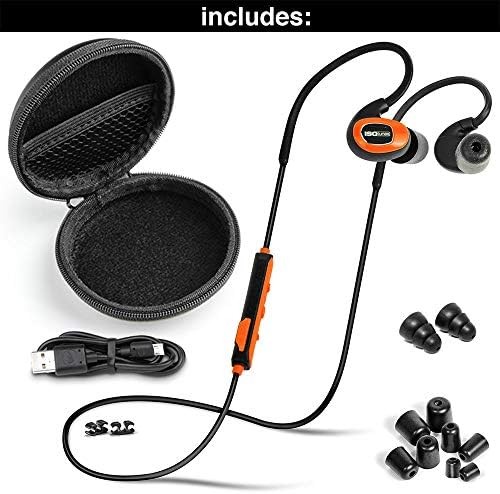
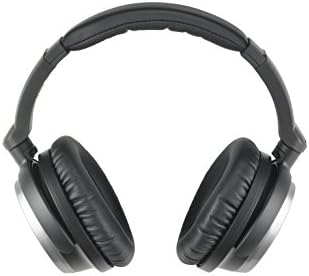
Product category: headphones
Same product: no